Qing dynasty in Inner Asia

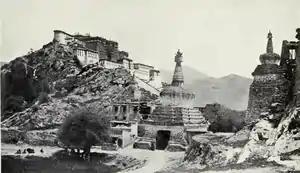
Gateway to Lhasa (western gate), pictured here at the time of the 1904 British expedition to Tibet

At multiple places such as Lhasa, Batang, Dartsendo, Lhari, Chamdo, and Litang, Green Standard troops were garrisoned throughout the Dzungar war. Green Standard Army troops and Manchu Bannermen were both part of the Qing force who fought in Tibet in the war against the Dzungars. It was said that the Sichuan commander Yue Zhongqi (a descendant of Yue Fei) entered Lhasa first when the 2,000 Green Standard soldiers and 1,000 Manchu soldiers of the "Sichuan route" seized Lhasa. According to Mark C. Elliott, after 1728 the Qing used Green Standard Army troops to man the garrison in Lhasa rather than Bannermen. According to Evelyn S. Rawski both Green Standard Army and Bannermen made up the Qing garrison in Tibet. According to Sabine Dabringhaus, Green Standard Chinese soldiers numbering more than 1,300 were stationed by the Qing in Tibet to support the 3,000 strong Tibetan army.